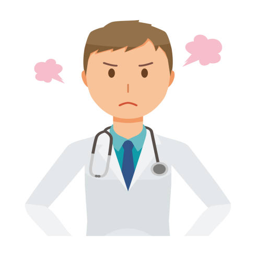
a young male doctor in a white suit is angry vector art illustration